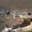
Label: crocodile